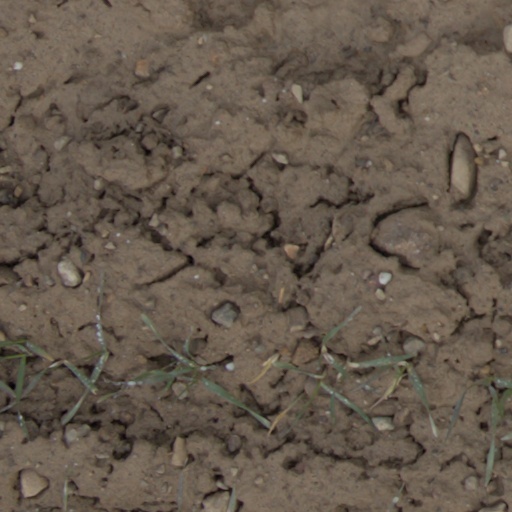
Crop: wheat